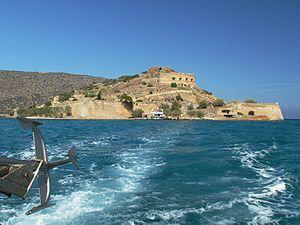
Il y a, en 2019, 18 sites inscrits au patrimoine mondial de l'UNESCO en Grèce. Parmi eux, 16 sont inscrits en fonction des critères culturels, tandis que les deux autres sont inscrits pour satisfaire aux deux critères culturels et naturels. Cinq des sites sont situés sur des îles, l'un est réparti entre les îles et le continent, les 12 restants exclusivement sur le continent. Le premier site à être inscrit au patrimoine de l'humanité est le temple d'Apollon à Bassae en 1986, le plus récent est le site archéologique de Philippes, inscrit en 2016. Il y a 14 sites supplémentaires inscrits sur la liste indicative.